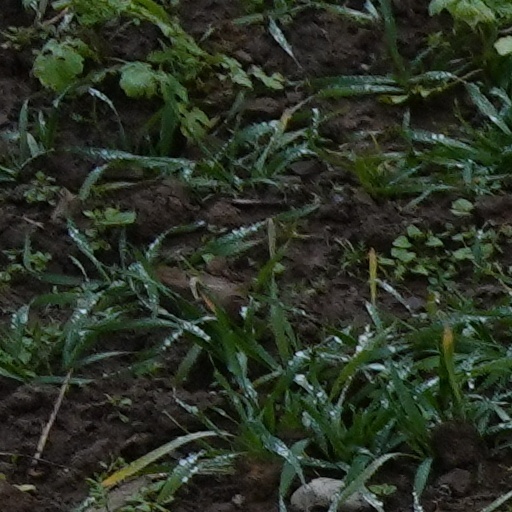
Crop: wheat